2003 Brazilian Grand Prix

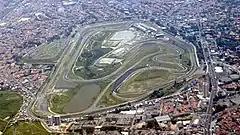
The Autódromo José Carlos Pace "(pictured in 2006)", where the race was held.

The 2003 Brazilian Grand Prix was the third of sixteen scheduled single seater motor races of the 2003 Formula One World Championship, the 32nd edition of the event and the 700th Formula One World Championship round. It took place at the 15-turn Autódromo José Carlos Pace in the Brazilian city of São Paulo on 6 April 2003. The bumpy track placed a large amount of strain and g-force onto a driver. To compensate for cars being driven over its bumpy surface, teams employed a computer programme fed into a chassis to reconstruct every movement under undulation. Under a Fédération Internationale de l'Automobile (FIA; Formula One's governing body) regulation mandating Formula One's two tyre suppliers Bridgestone and Michelin to bring a single wet-weather tyre compound to each race to lower operating costs: Michelin brought the full wets and Bridgestone the intermediates.